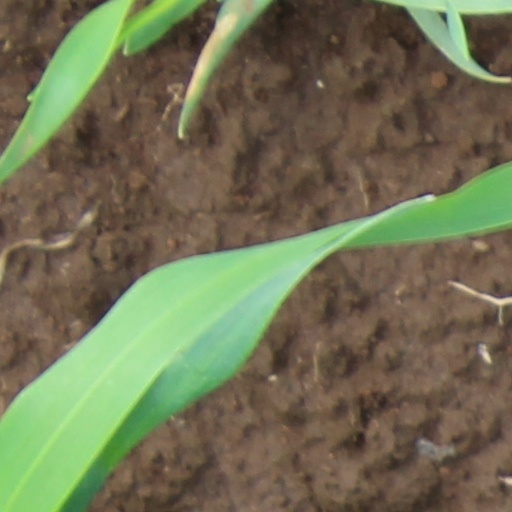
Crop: wheat